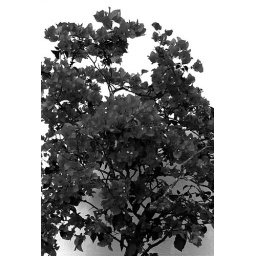
flower in front of wall